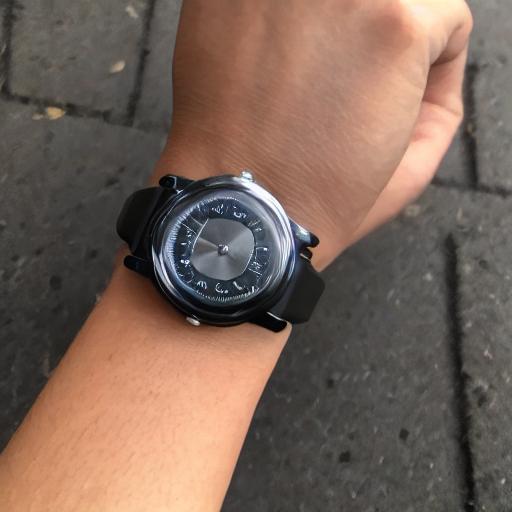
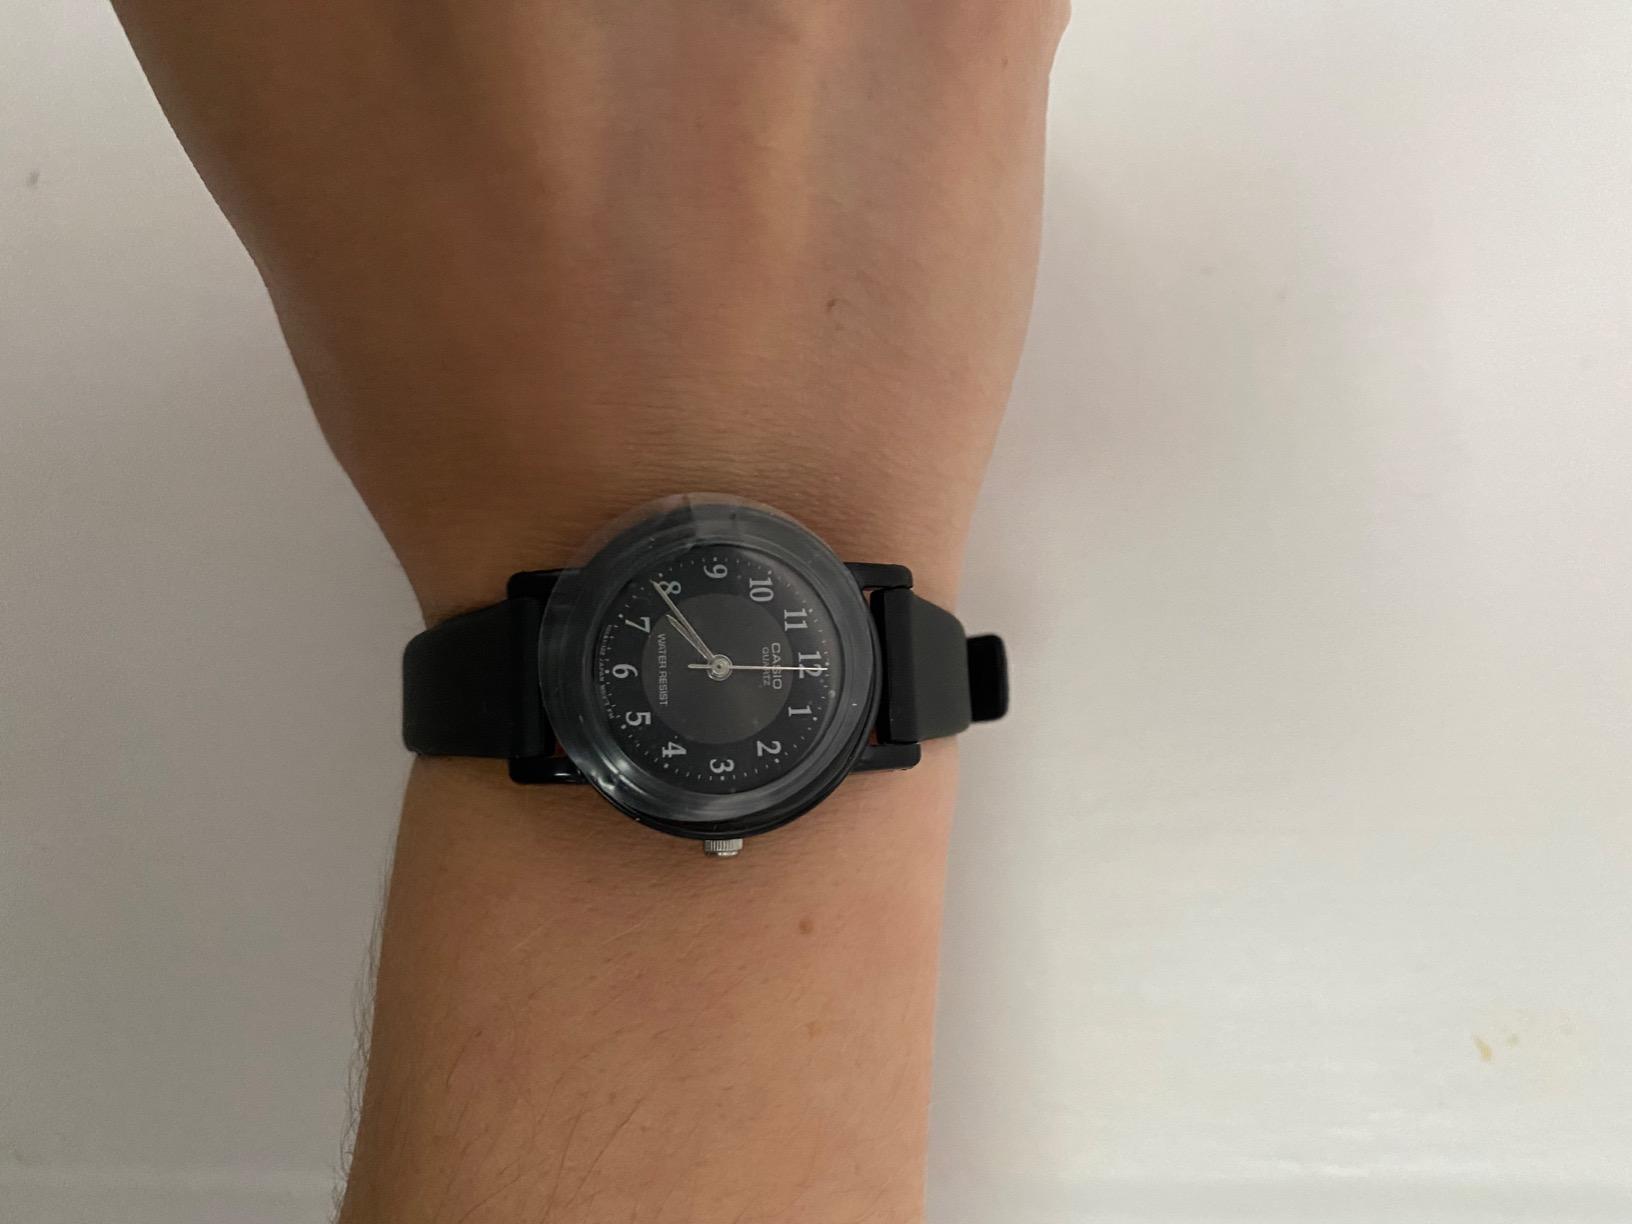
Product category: accessories_watch
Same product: no